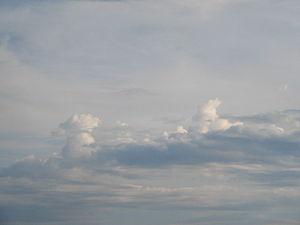
Un castellanus est un nuage qui présente, dans une partie au moins de sa région supérieure, des protubérances cumuliformes en forme de petites tours, ce qui donne généralement à ces nuages un aspect crénelé. Ces petites tours, dont certaines sont plus hautes que larges, reposent sur une base commune et paraissent disposées en lignes. Le caractère castellanus est particulièrement apparent lorsque les nuages sont observés de profil.
Le stratocumulus est un genre de nuage appartenant à l'étage inférieur et situé à une altitude comprise entre 500 et 2 500 m. Son épaisseur est de 600 m.